Kristoffer Polaha

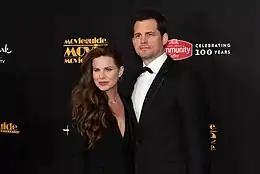

Polaha is a practicing Christian and spoke about how he fell away from his faith, but a death-defying experience made him believe again. In 2019, when asked in an interview what he would like to be remembered for, Polaha replied: "So I'm an actor, and if an audience is going to remember me, I'd kind of like to be in the same boat as Jimmy Stewart, Tom Hanks...these guys who are really great at their craft but who've also made people feel really good on a human level. Even Audrey Hepburn was somebody who – wouldn't it be great to have these amazing successes as an actor so that aspect of your life was a given, but then the stories also include how kind they are. Just what good people they were. And I would love that to be my legacy."